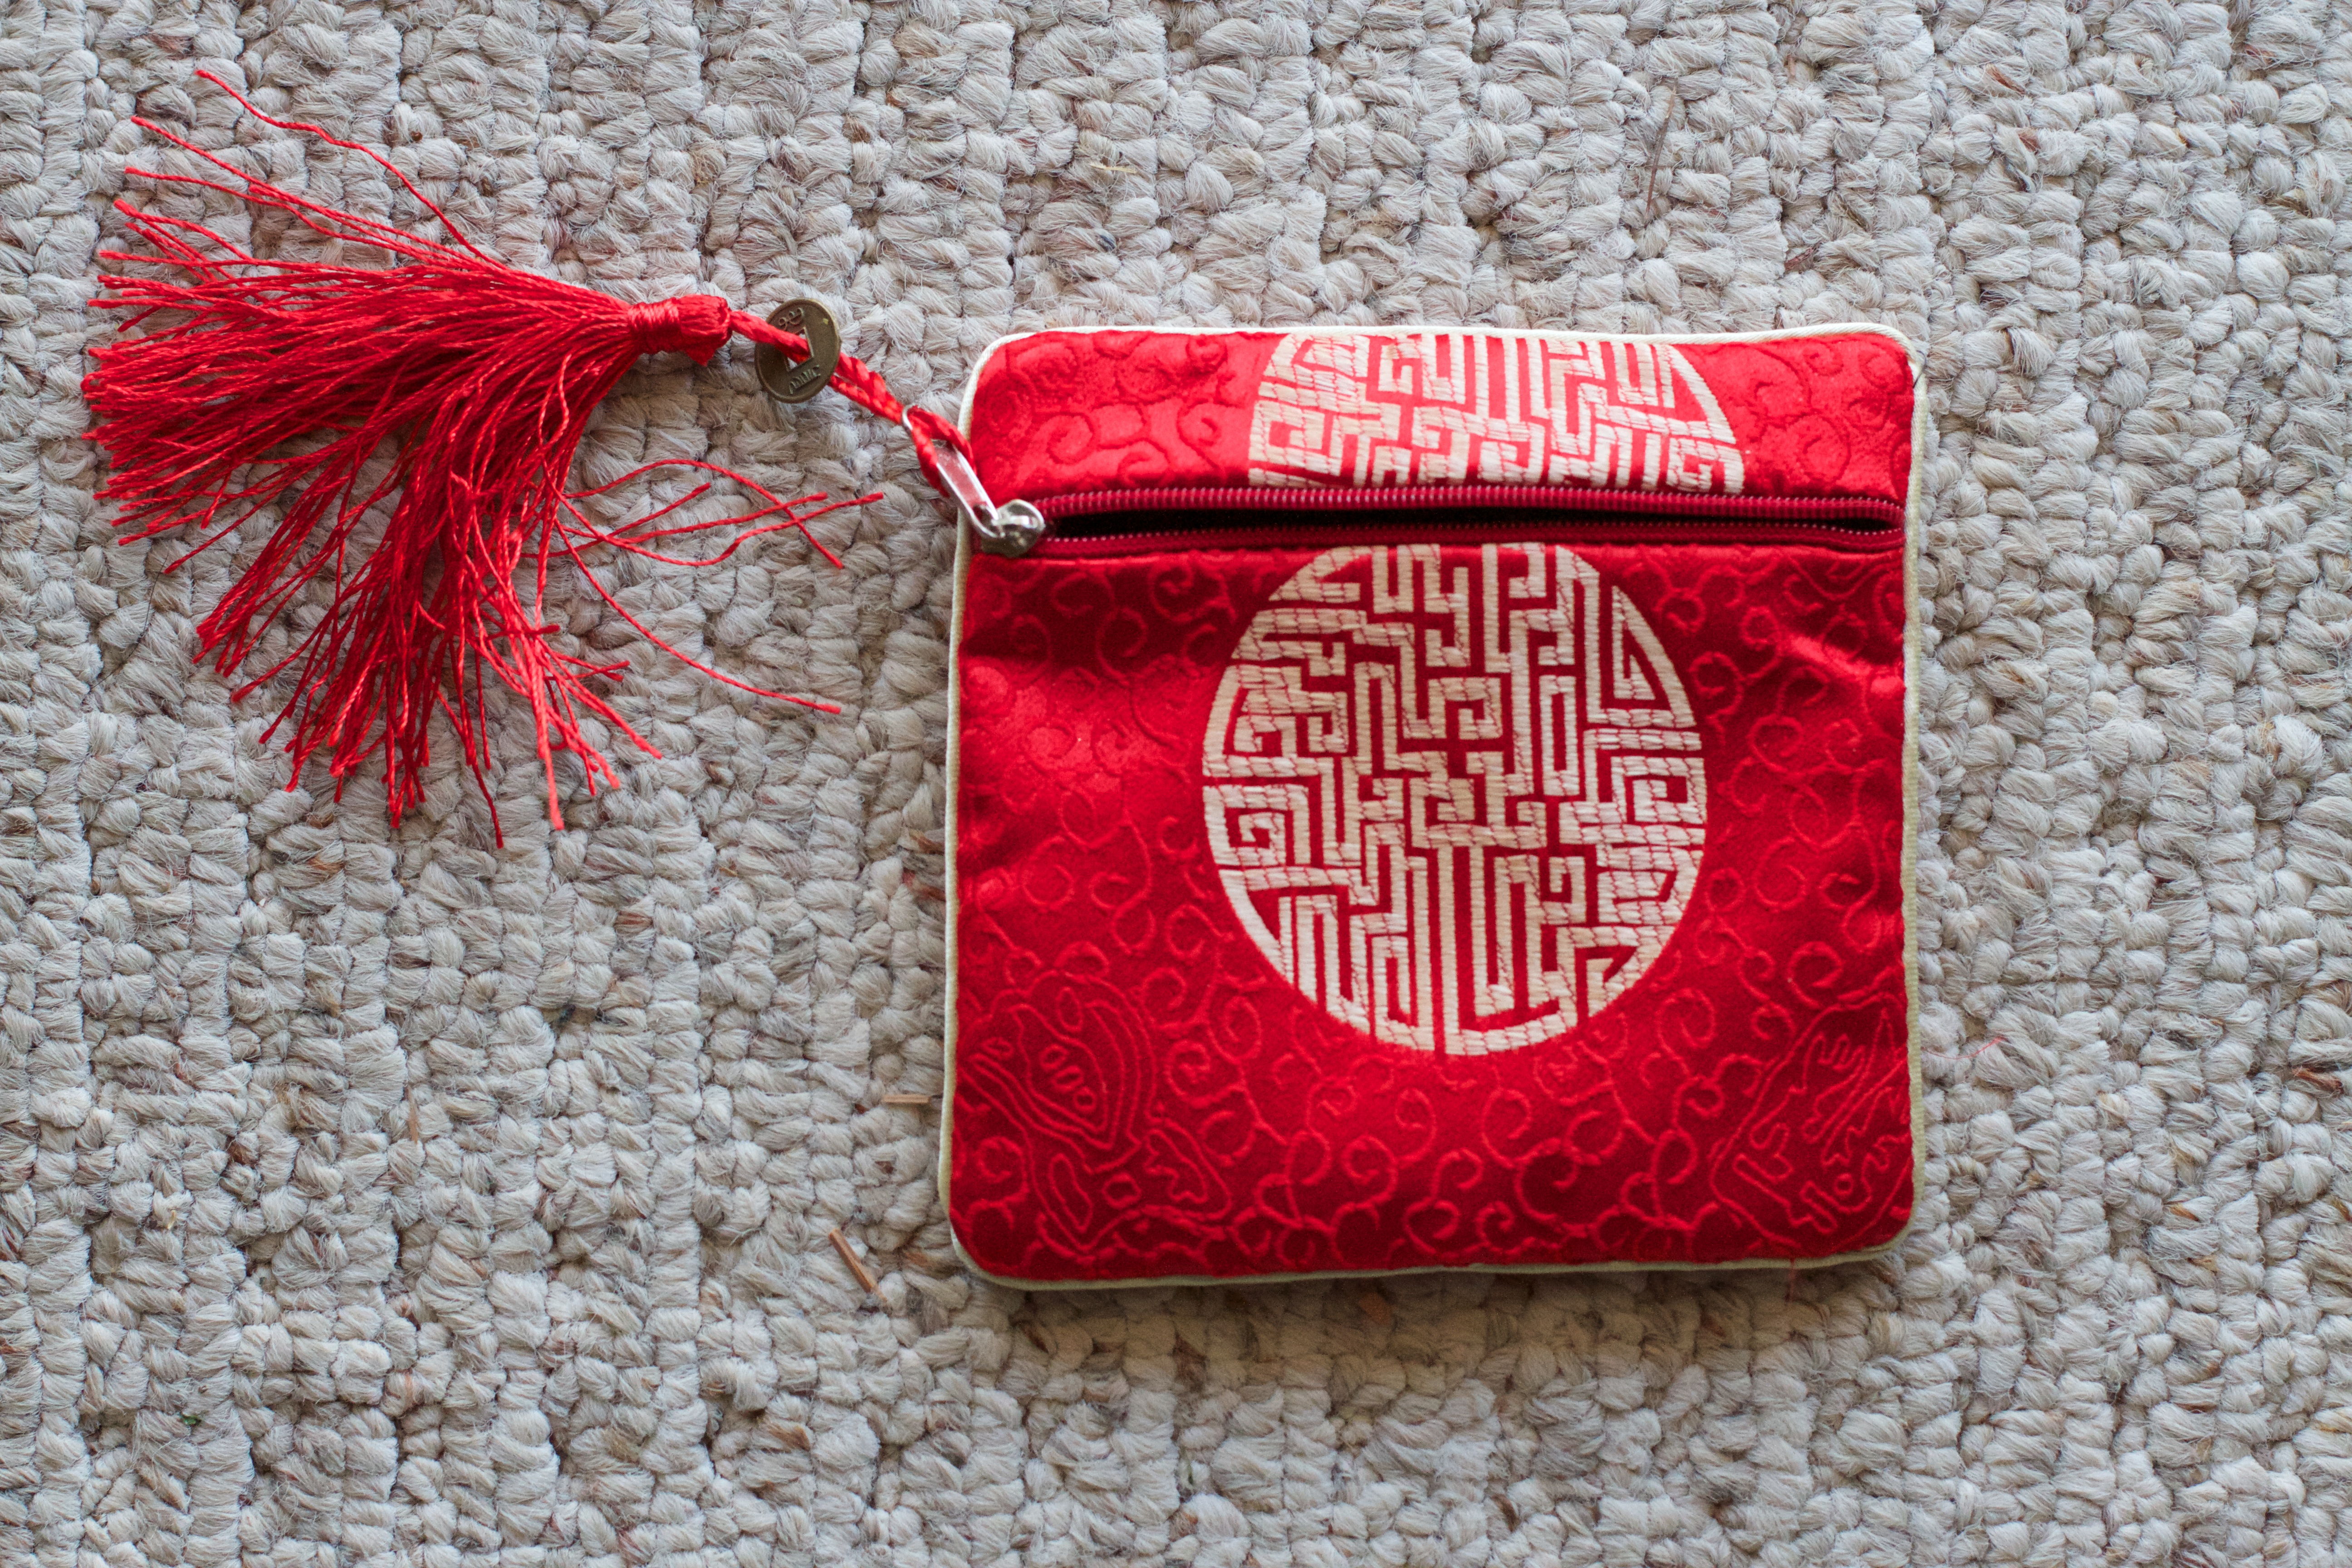
red, label, textile, art, coin purse